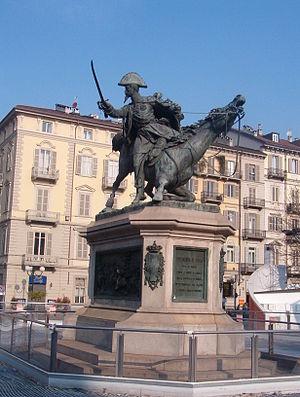
Cet article recense les statues équestres en Italie.